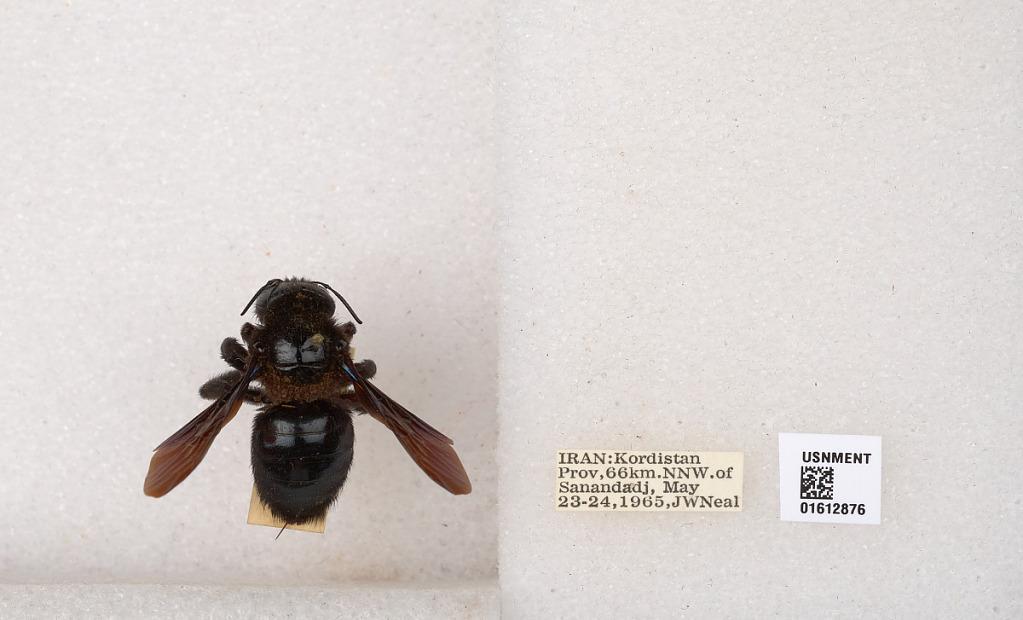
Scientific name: Xylocopa
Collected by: A. Muniez
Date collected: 1965-5-23
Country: Iran
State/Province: Kordestan
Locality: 66 km. NNW. of Sanandadj